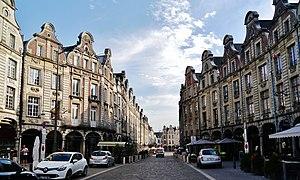
La rue de la Taillerie est une rue située dans le centre-ville d'Arras, entre la Grand-Place et la Place des Héros, permettant de relier ces deux places historiques entre elles.